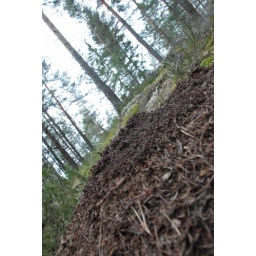
Ants gathering in forest by home